Torbjørn Sindballe

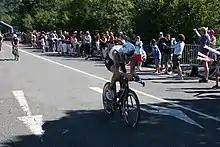
Torbjørn Sindballe at Ironman Austria 2006

Torbjørn Sindballe (born 21 October 1976) is a Danish professional triathlete who was forced to end his competition triathlon career due to heart problems. Torbjørn Sindballe lives in northern Sjælland with his wife Mette, and their 5-year-old son Oskar.